Palau Nacional

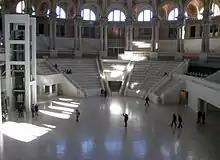
Great Hall renovated, with stands and elevators

Architects Eugenio Cendoya, Enric Catà and Pere Domènech i Roura constructed Palau Nacional as a temporary building for the Exhibition of 1929. The speed of the construction and the modesty of the materials used meant that a restoration of the structure was called for in 1934, when it became the National Art Museum of Catalonia. It was the ground floor rooms which underwent the most important transformation.